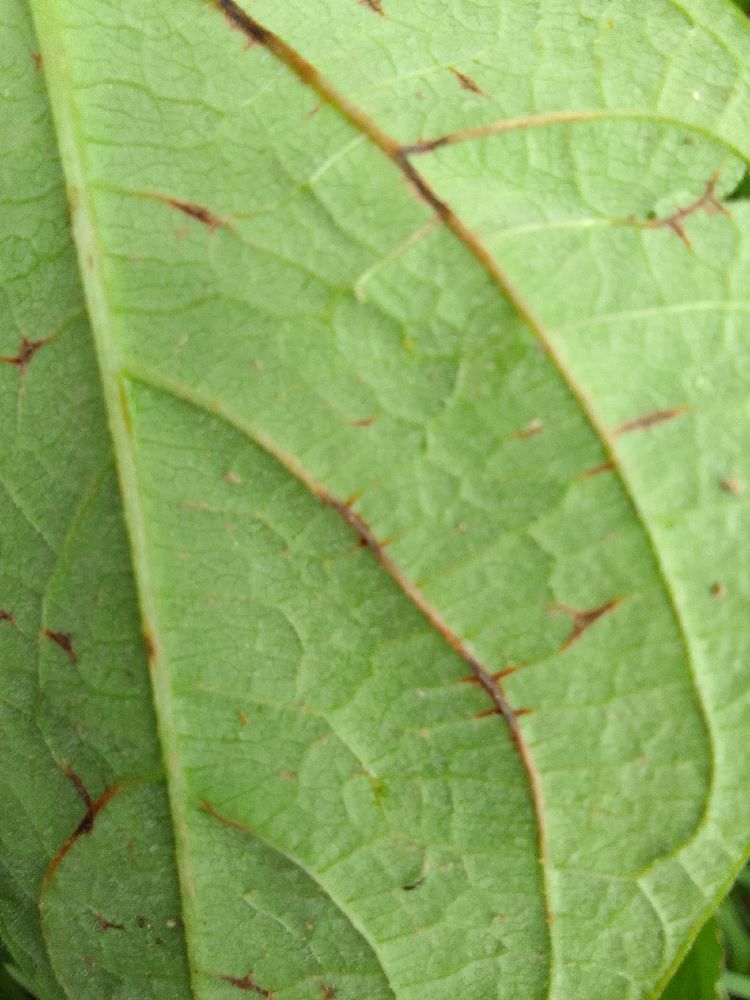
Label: anthracnose